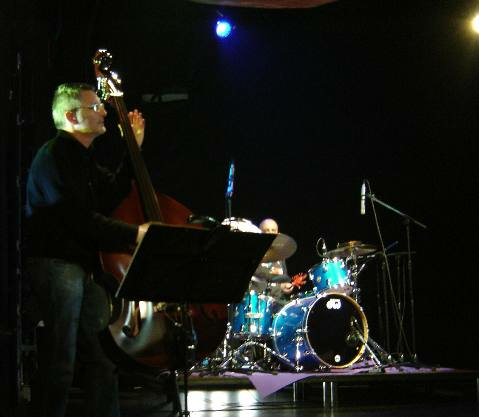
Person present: Yes